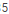
Number: 5